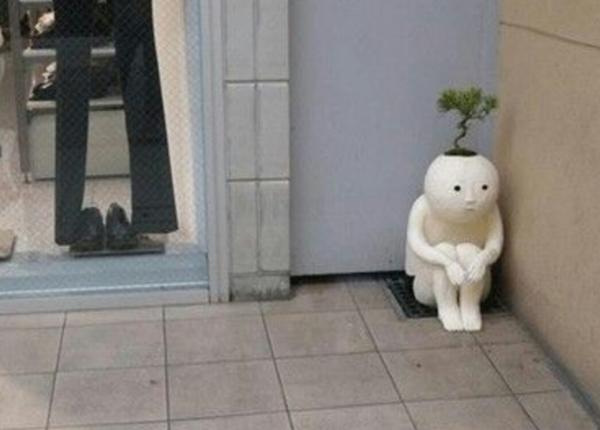
回答: 前作の映画が怖すぎだったので今回は少し手を抜く